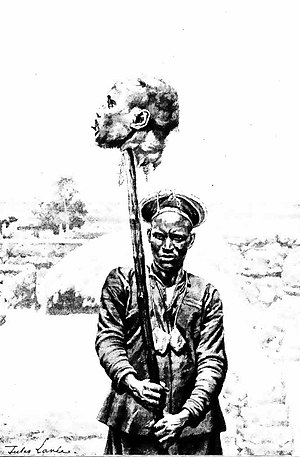
Tchad / Historie
Ved at besejre og dræbe Rabih az-Zubayr 22. april 1900 i slaget ved Kousséri, fjernede Frankrig en større hindring for dets kolonialisering af Tchad.
Tchad, officielt Republikken Tchad, er en indlandsstat i Centralafrika. Landet grænser op til Libyen mod nord, Sudan mod øst, Centralafrikanske Republik mod syd, Cameroun og Nigeria mod sydvest, og Niger mod vest. Den nordlige del af Tchad ligger i Sahara-ørkenen. Tchad inddeles i tre større geografiske regioner: en ørkenzone i nord, et tørt sahelbælte i midten og en mere frugtbar savanne mod syd. Landet er opkaldt efter Tchad-søen, som er det største vådområde i Tchad og det næststørste i Afrika. Tchads højeste bjerg er Emi Koussi i Sahara, og den største by er hovedstaden N'Djamena. Tchad er beboet af over 200 forskellige etniske og sproglige grupper. De officielle sprog er fransk og arabisk og islam er den mest udbredte religion i landet.